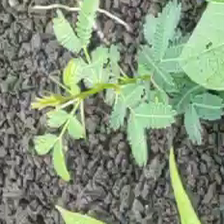
Weed species: Dwarf_cassia_(Chamaecrista pumila)